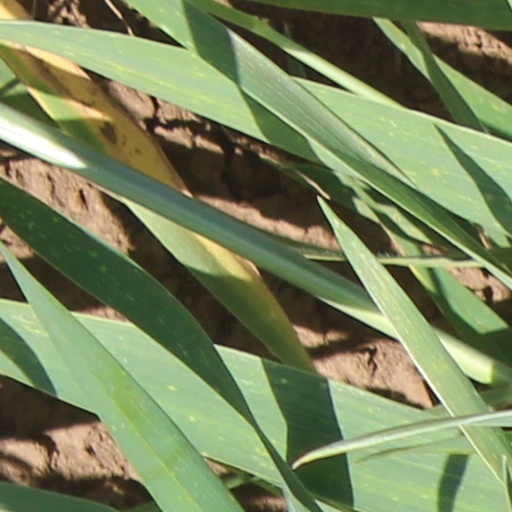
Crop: wheat